Nīlakaṇṭha Dhāraṇī

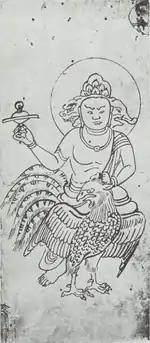
Nārāyaṇa (那羅延天 "Naraen-ten"), the Buddhist version of Vishnu riding on Garuda, as depicted in the "Besson-zakki". Note the two animal heads (lion and boar?) on the left and right.

The following is the dhāraṇī as written and recited within the Sōtō school of Japanese Zen Buddhism.